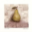
Label: pear